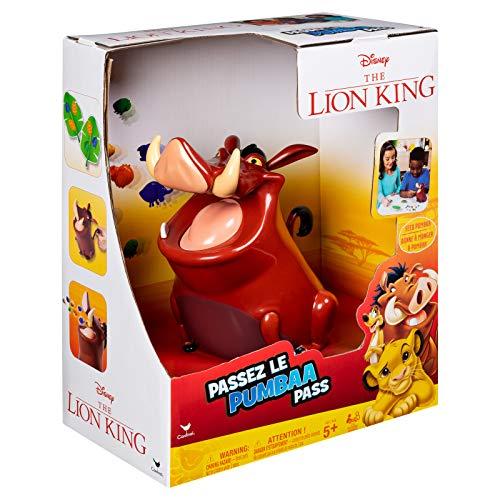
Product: Lion King Pumbaa Pass Game
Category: Toys & Games | Games & Accessories | Board Games
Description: Feed Pumbaa colorful bugs until something causes him to Puke.
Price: $16.99
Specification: ProductDimensions:4.9x8.8x10.5inches|ItemWeight:1.17pounds|ShippingWeight:1.17pounds(Viewshippingratesandpolicies)|ASIN:B07S4LW27Q|Itemmodelnumber:6054084|Manufacturerrecommendedage:5-7years